19th Street station (SEPTA)

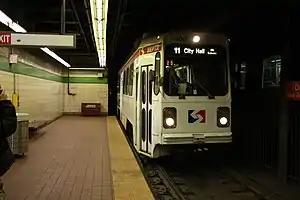
A Route 11 trolley arrives at 19th Street station in December 2007

19th Street station is an underground trolley station serving all routes of the SEPTA Metro T in Philadelphia. It is located underneath Market Street in Center City. The station was opened by the Philadelphia Transportation Company in 1907.